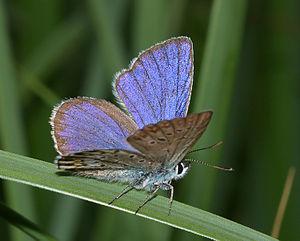
Les Lycaenidae sont une famille de lépidoptères de la super-famille des Papilionoidea, regroupant environ 5 200 espèces dans le monde, dont une centaine en Europe.